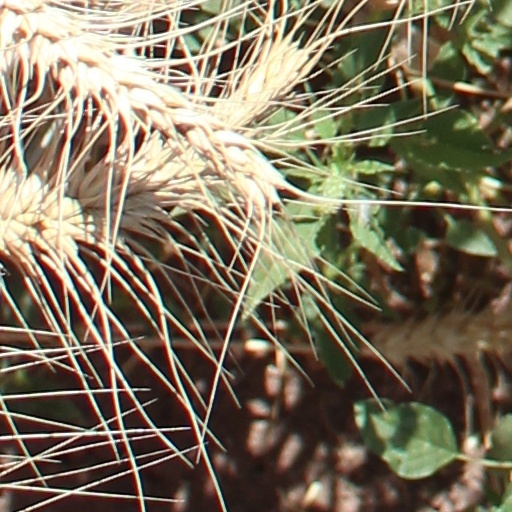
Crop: wheat